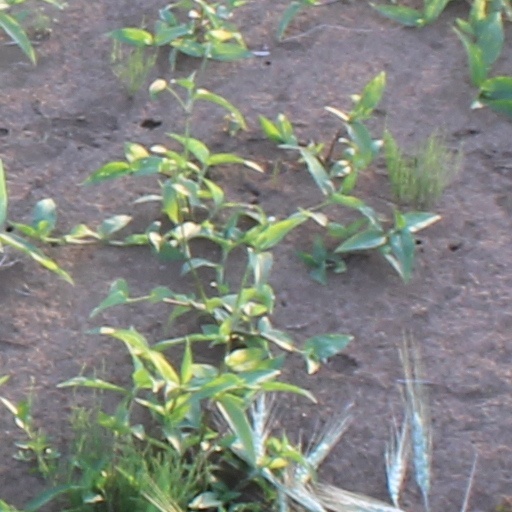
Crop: wheat